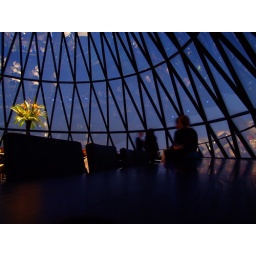
The Gherkin' s glass roof in London - june 2006